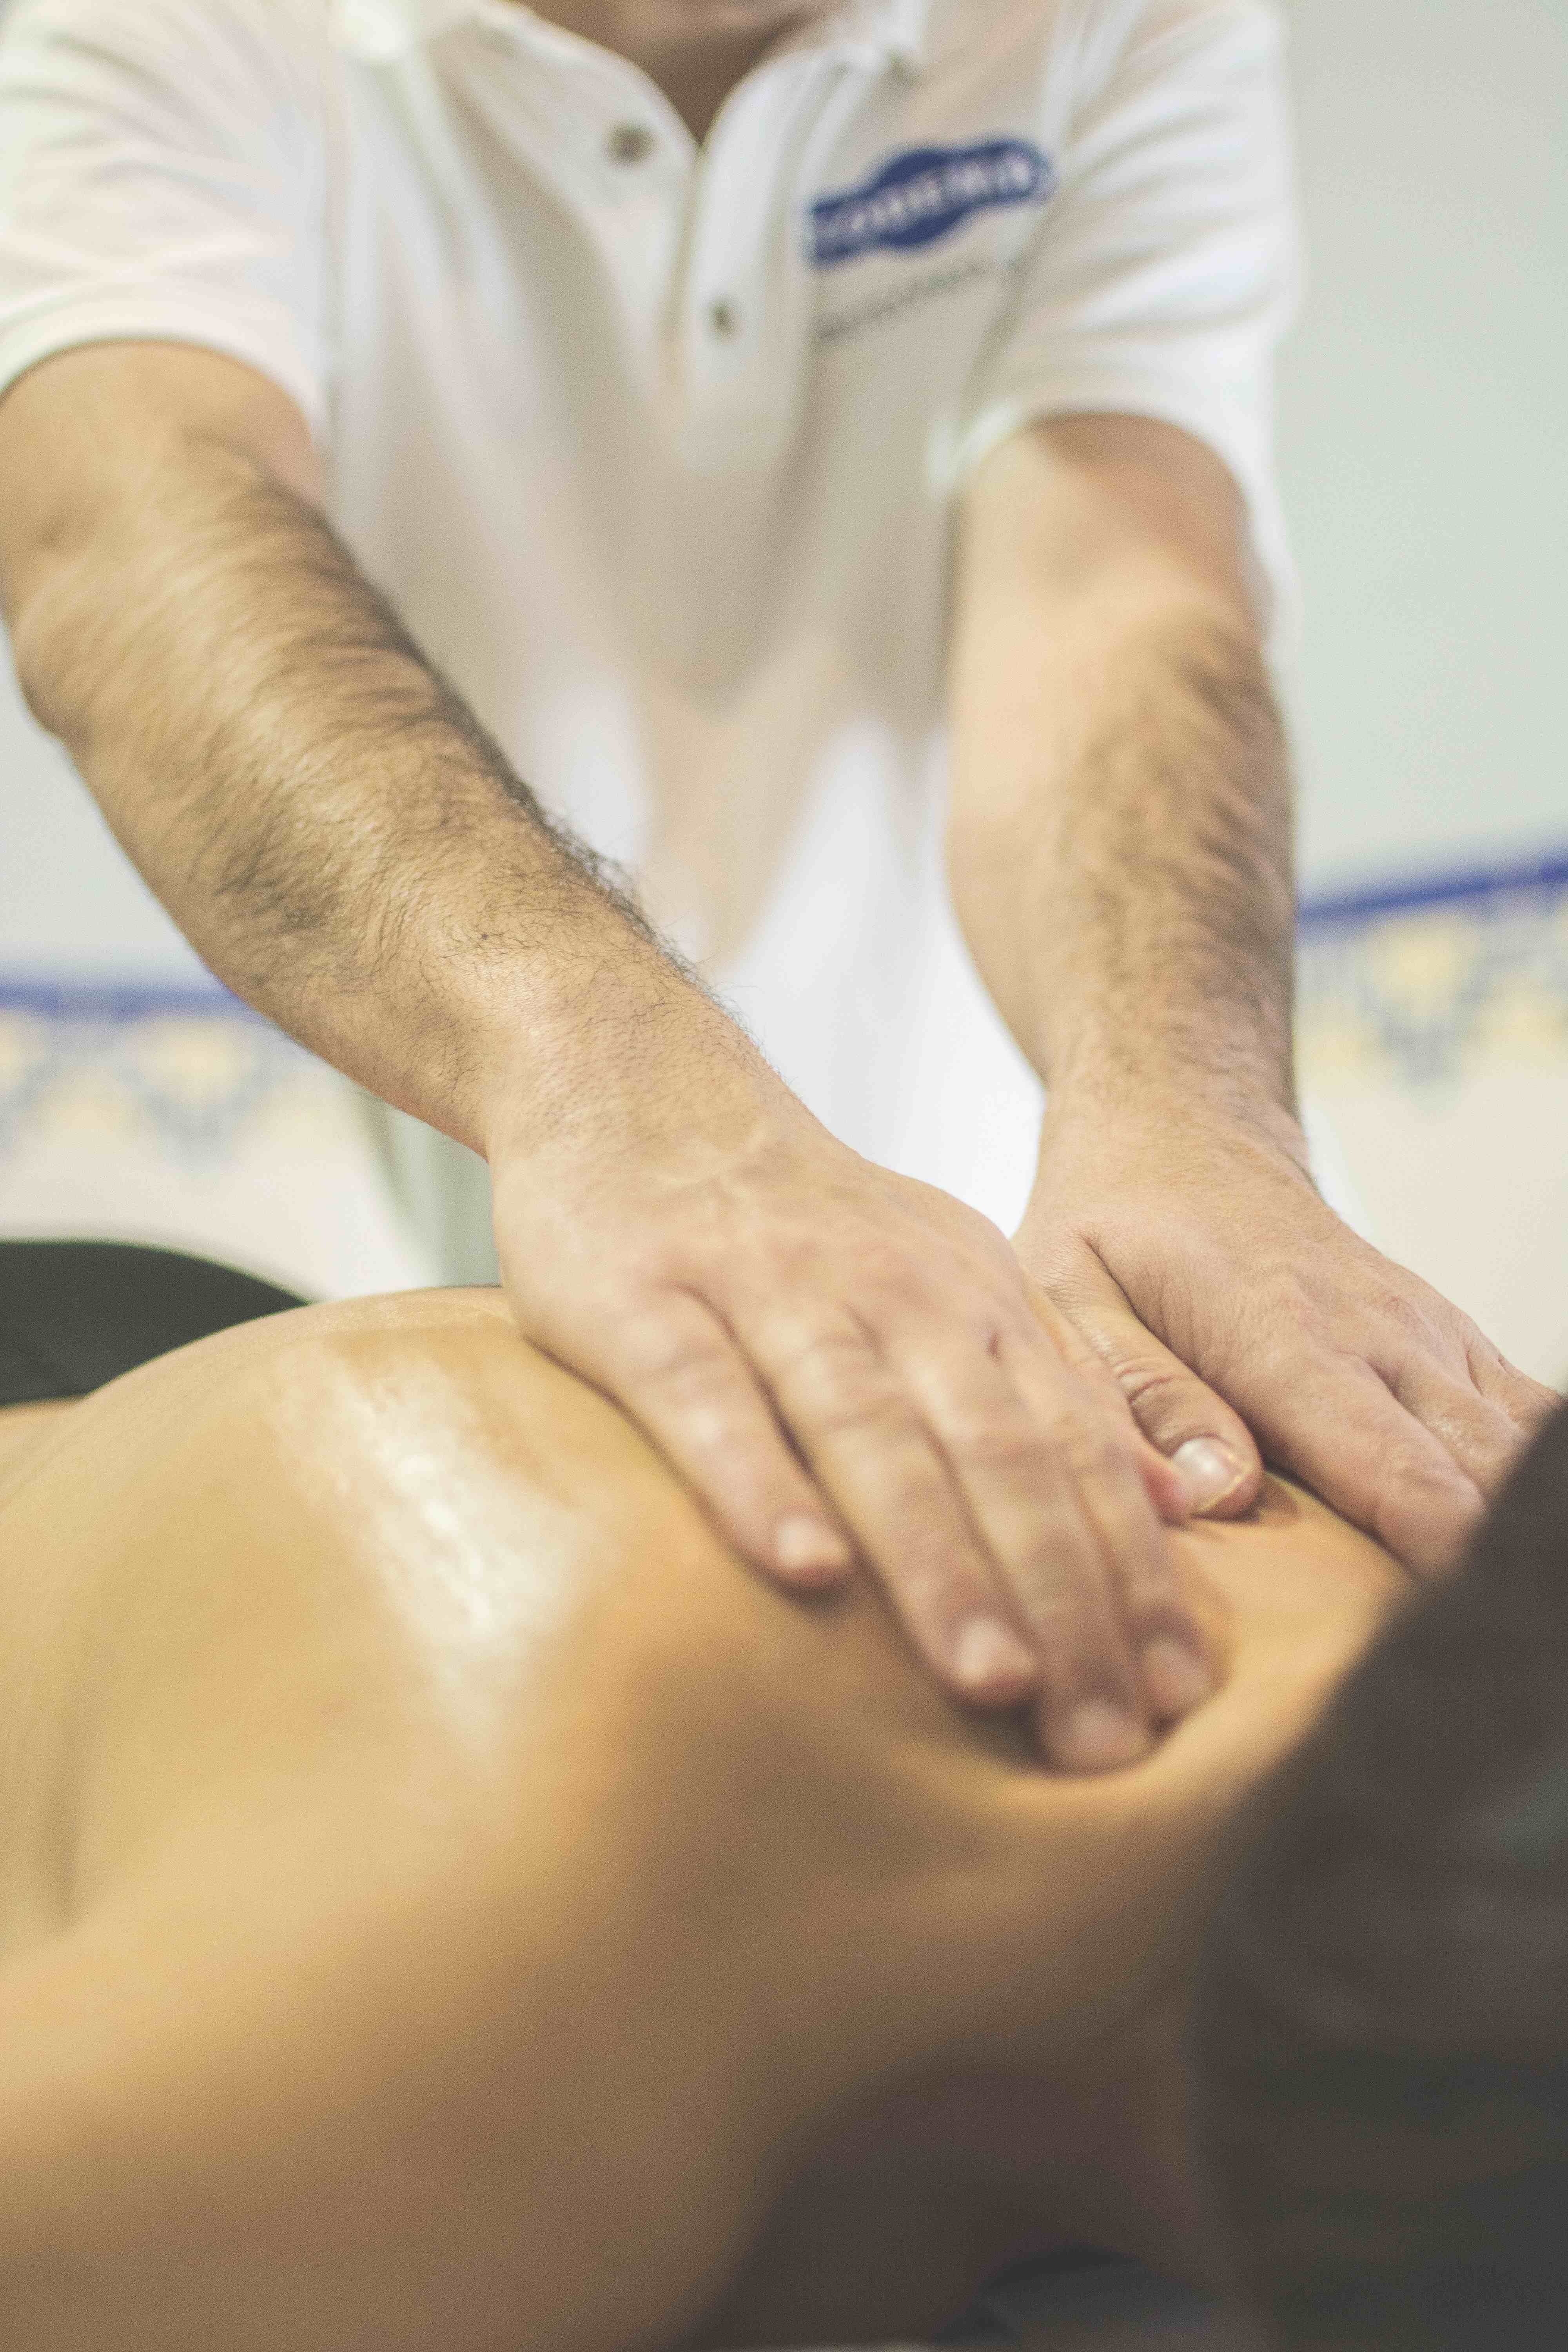
hand, leg, arm, muscle, human body, hands, back, skin, organ, massage, therapy, sense, masoterapia, physiotherapy